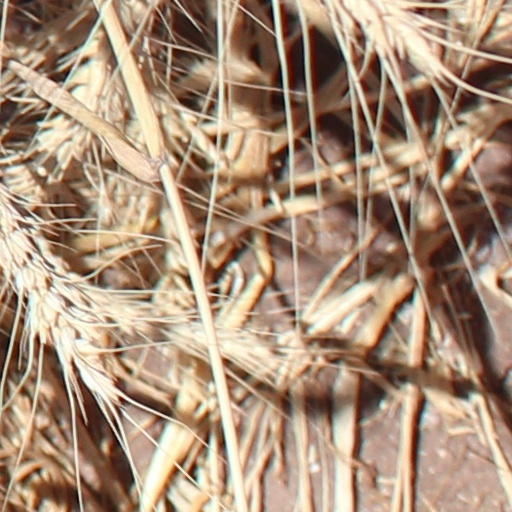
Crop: wheat